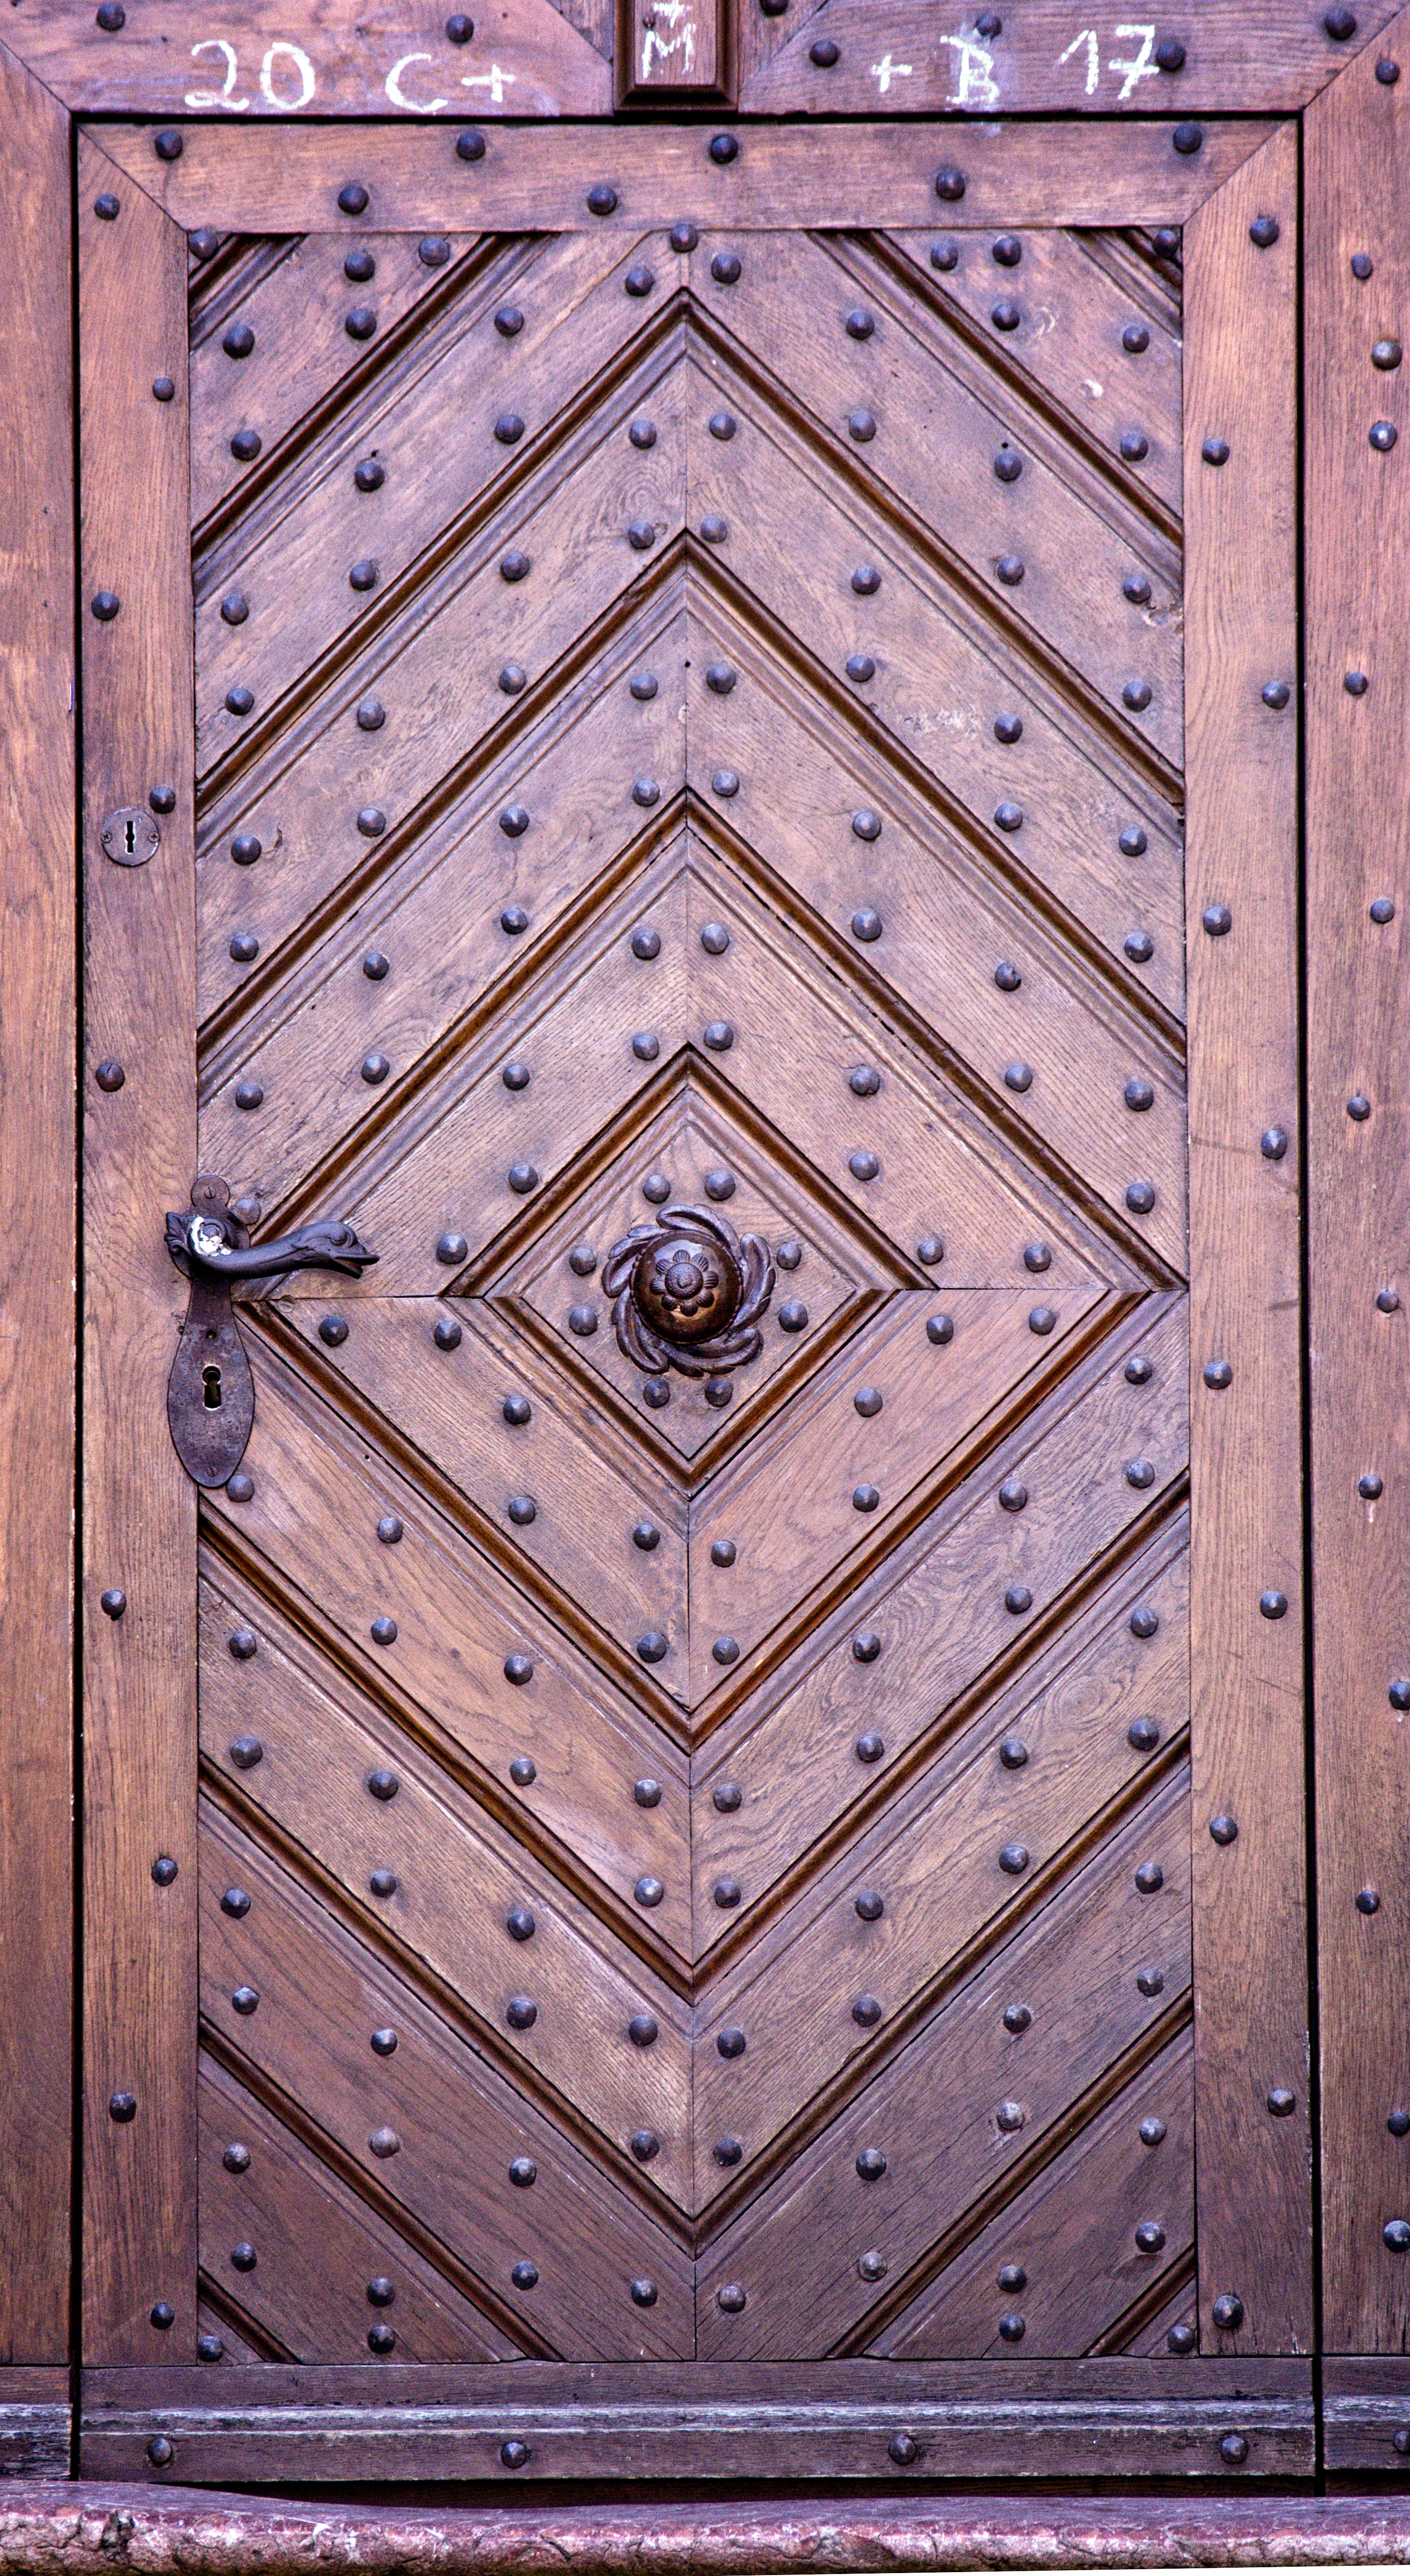
wood, antique, floor, old, rustic, pattern, furniture, gate, door, ornament, front door, symmetry, input, historically, old door, fitting, flooring, entrance door, man made object